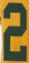
Number: 2